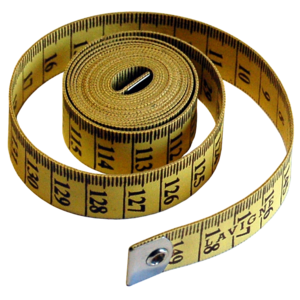
Mètre de couturière